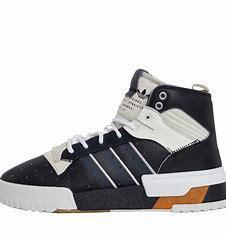
Brand: adidas
Model: originals Adidas Originals Rivalry Rm